Princess Leia

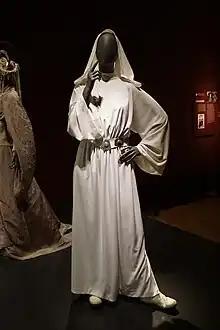
Princess Leia's white gown from the original "Star Wars" film

In 2015, Alyssa Rosenberg of "The Washington Post" praised Leia's courage and resiliency while experiencing imprisonment, torture, and the destruction of her home planet. Rosenberg also notes that while Han is almost immediately attracted to Leia, they end up in conflict because she insists on asserting command and he automatically resists, even as she proves herself to be worthy of it.